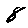
Label: 8